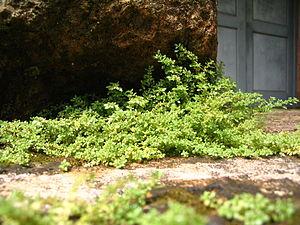
Pilea microphylla est une espèce de plantes herbacées de la famille des Urticaceae.